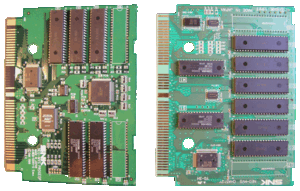
PCBs d'une cartouche Metal Slug X: Super Vehicle-001
Le Neo-Geo MVS est un système de jeux vidéo pour borne d'arcade compatible JAMMA destiné aux salles d'arcade et créé par la société japonaise SNK en 1990. Parallèlement, SNK commercialise une console de jeux vidéo de salon, la Neo-Geo AES, partageant la même base matérielle. SNK arrête la production de tous ses autres systèmes et se consacre au Neo-Geo. Ce matériel fonctionne suivant le couple carte mère et cartouche de jeu vidéo, possédant la capacité de connecter plusieurs jeux en même temps, lui conférant ainsi une modularité inégalée dans le domaine de l'arcade. La qualité des jeux et les choix techniques gagnants vont faire du Neo-Geo un succès, un des systèmes d'arcade les plus célèbres et les plus vendus au monde. Un bon nombre des jeux d'arcade les plus marquants sortent sur le Neo-Geo MVS, comme les jeux des séries Art of Fighting, The King of Fighters, Metal Slug, Fatal Fury ou encore Samurai Shodown. Ce système d'arcade connaît plusieurs révisions et avancées techniques, il sera aussi bien converti que copié ou imité par la concurrence dans le but d'égaler sa réussite. Le Neo-Geo arrêtera sa grande épopée au début des années 2000 quand l'aventure SNK sombrera.